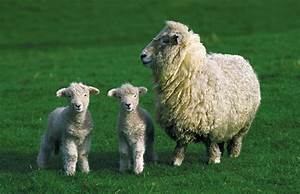
Label: pecora